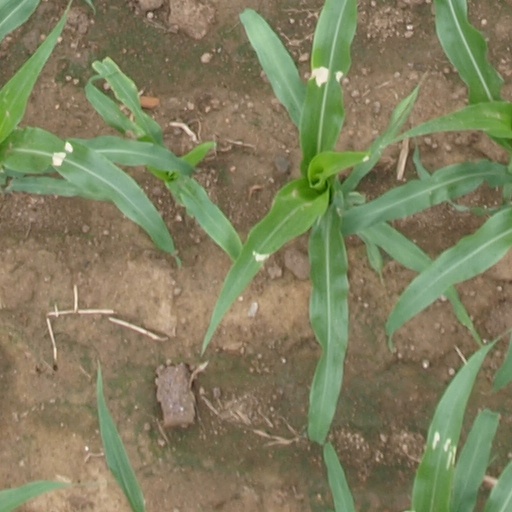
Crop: maize; corn